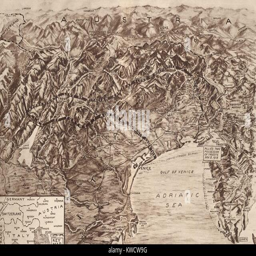
military conflict on the front .